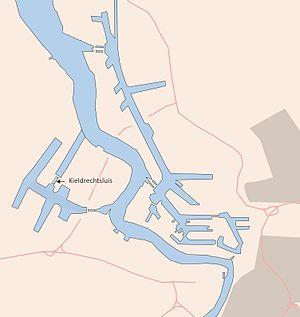
L'écluse du Deurganckdok ou écluse de Kieldrecht est une écluse située à Kieldrecht, faisant partie du port d'Anvers en Belgique, reliant l'Escaut, via bassin de Deurganckdok, et le Port du Pays de Waes. La construction a démarré en octobre 2011 pour nécessiter au total 340 millions d'€ d'investissement et pour une inauguration le 10 juin 2016. L'écluse est la plus importante au monde pour le volume, devançant l'écluse de Berendrecht.